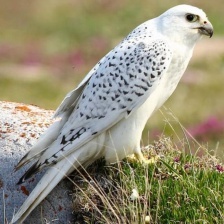
Species: GYRFALCON
Scientific name: FALCO RUSTICOLUS